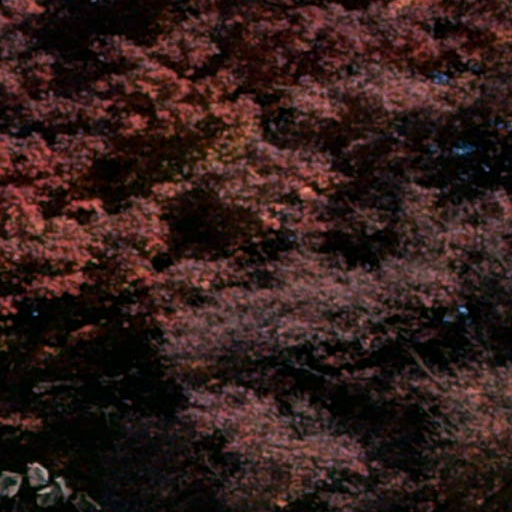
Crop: cassava